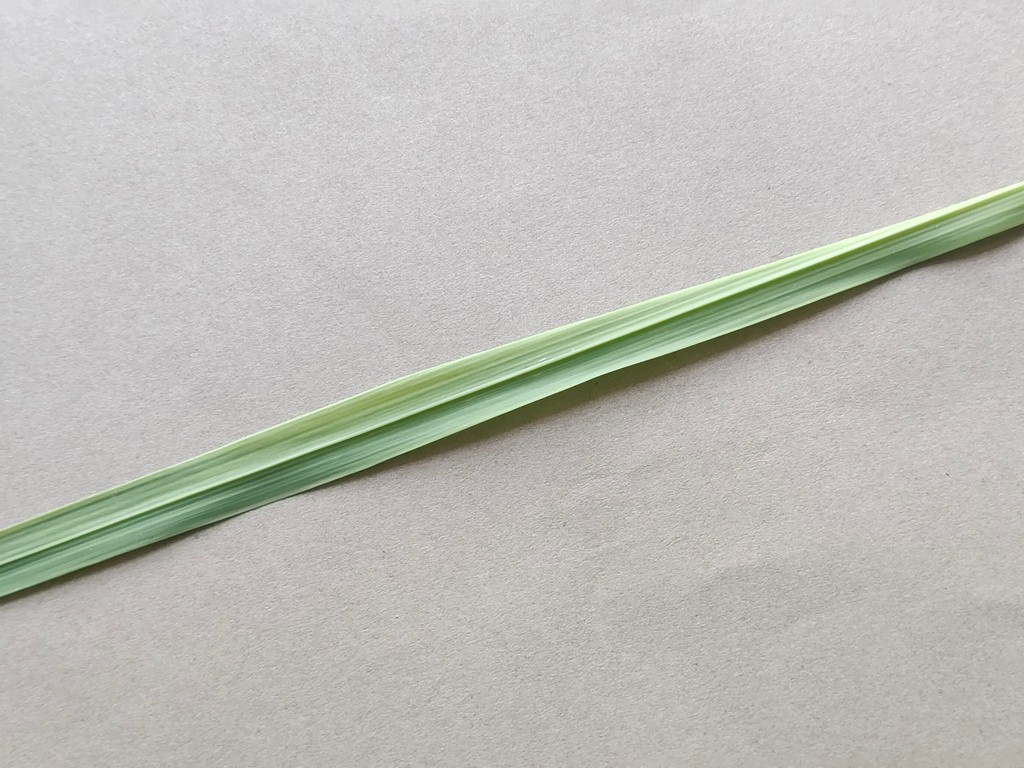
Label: Healthy